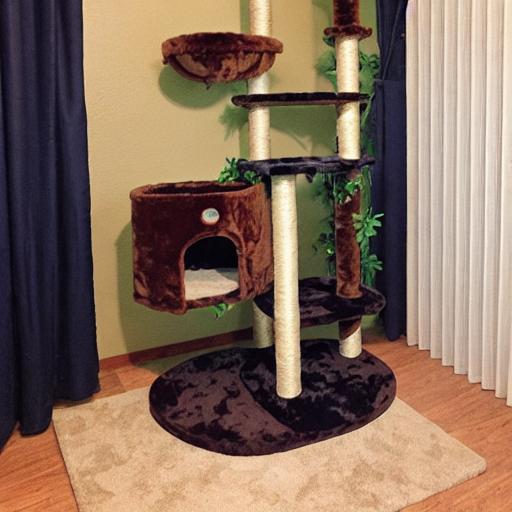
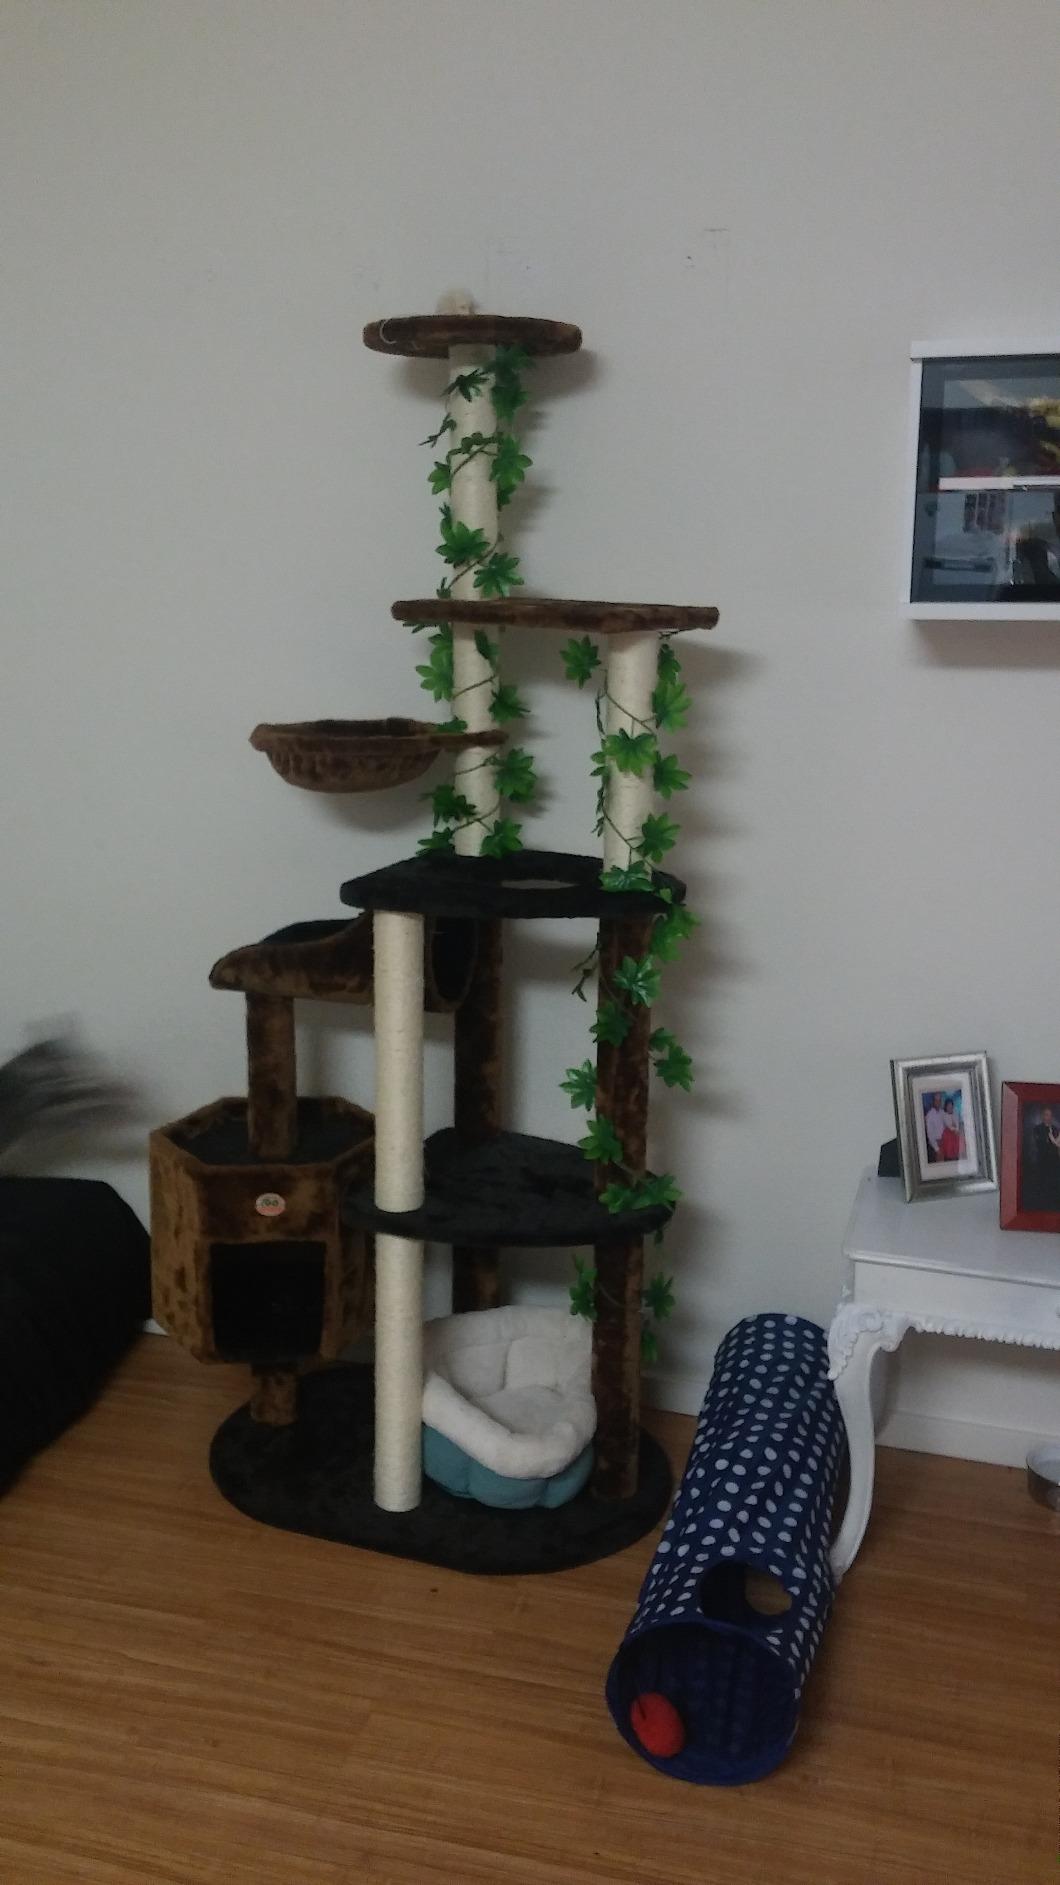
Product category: items_cat tree
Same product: no